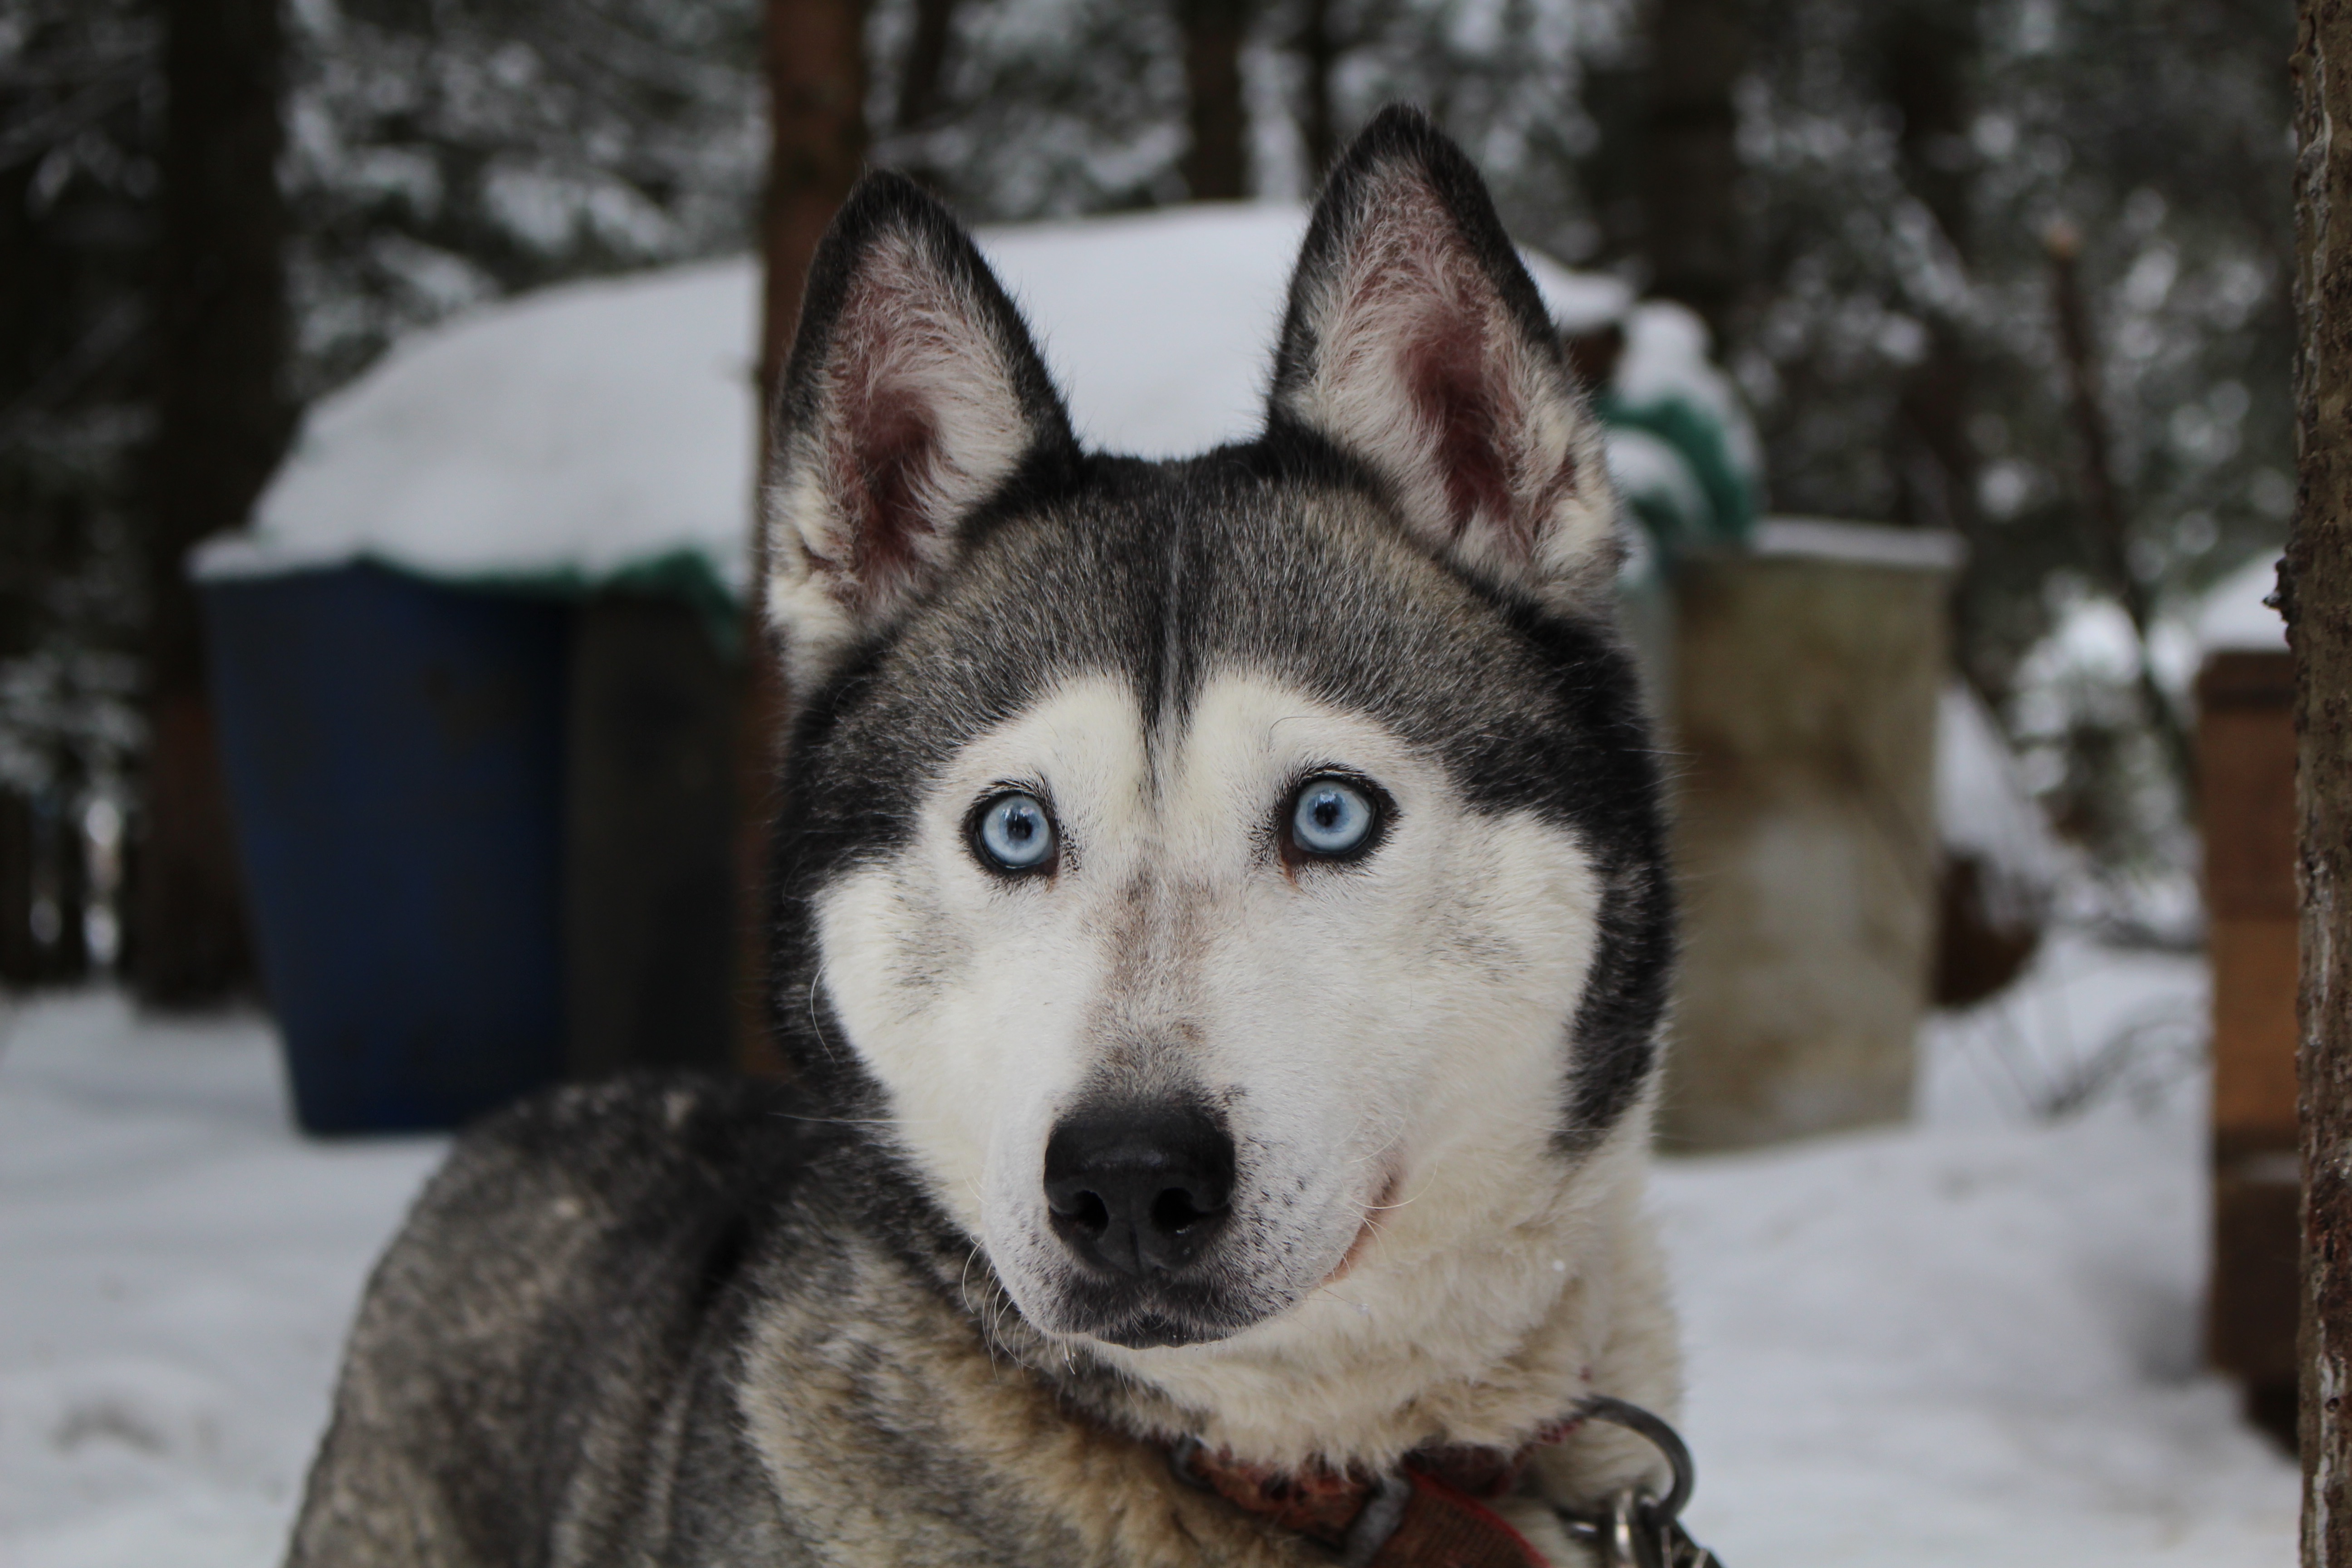
snow, cold, winter, dog, animal, pet, mammal, close up, vertebrate, dog breed, sled dog, siberian husky, alaskan malamute, shikoku, dog like mammal, saarloos wolfdog, wolfdog, czechoslovakian wolfdog, dog breed group, greenland dog, east siberian laika, west siberian laika, j mthund, tamaskan dog, northern inuit dog, miniature siberian husky, alaskan klee kai